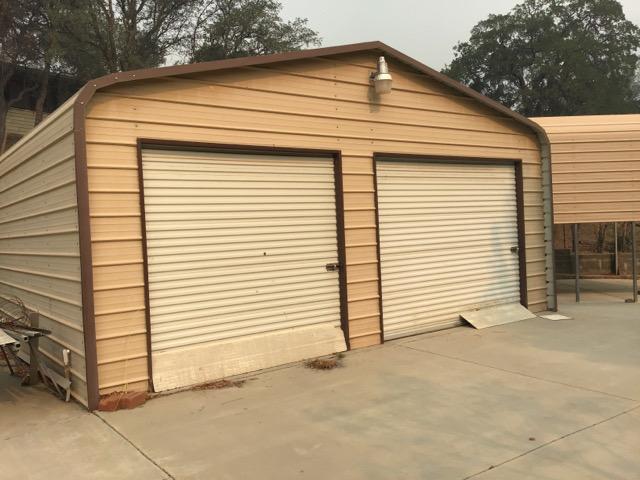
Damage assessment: no_damage